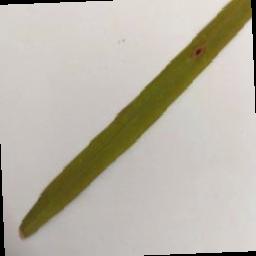
Label: Rice___Brown_Spot